Kulcharam

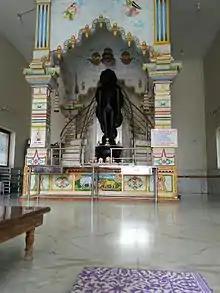
Shri 1008 Vighnharneshvar Parshwanath (Jain)

Kulcharam is the birthplace of an eminent critic, Mallinātha Sūri, who made a great contribution to Sanskrit.